The Mighty Warriors

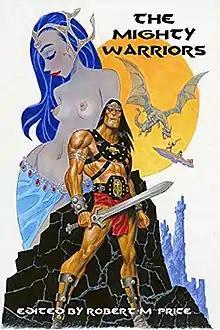
Cover of "The Mighty Warriors"

The Mighty Warriors is an anthology of fantasy short stories in the sword and sorcery subgenre, edited by Robert M. Price. It was first published in trade paperback and ebook by Ulthar Press in May 2018, and was a homage to the similar early sword and sorcery anthologies "The Mighty Barbarians" (1969) and "The Mighty Swordsmen" (1970) edited by Hans Stefan Santesson.